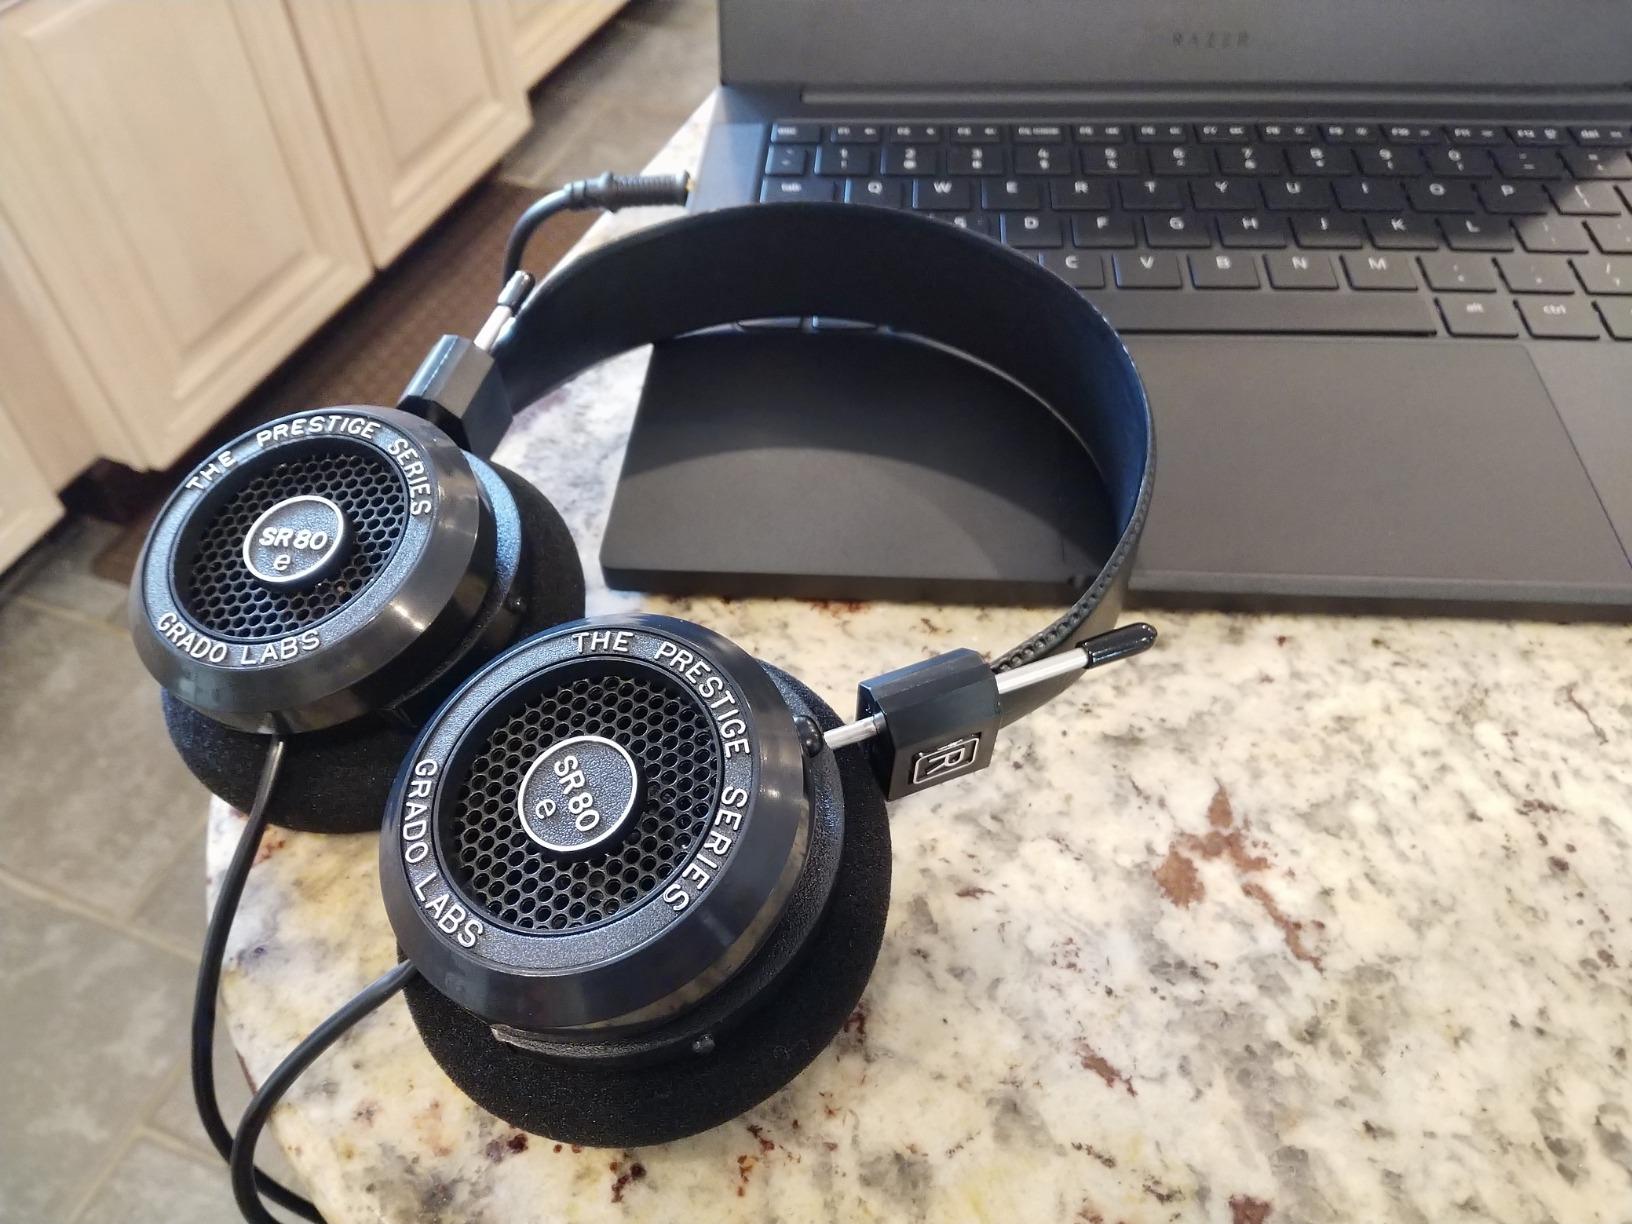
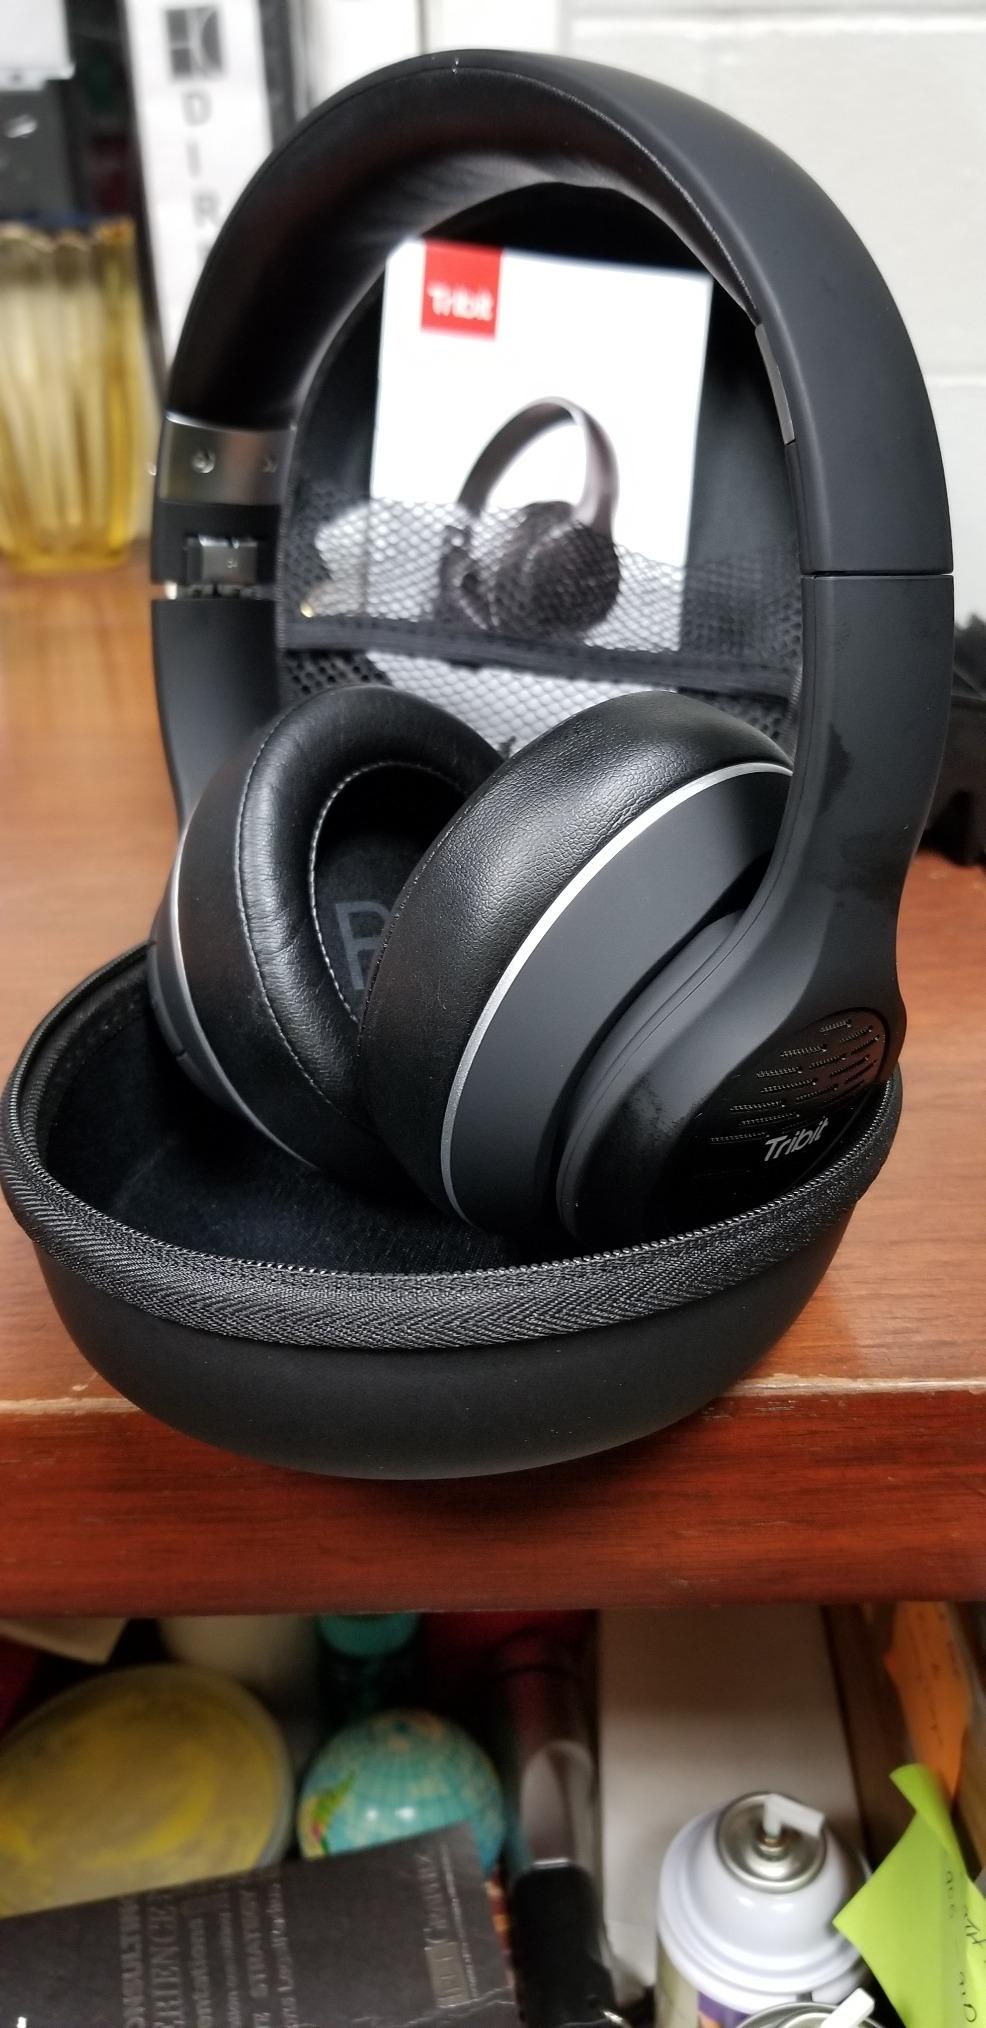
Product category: headphones
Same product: no